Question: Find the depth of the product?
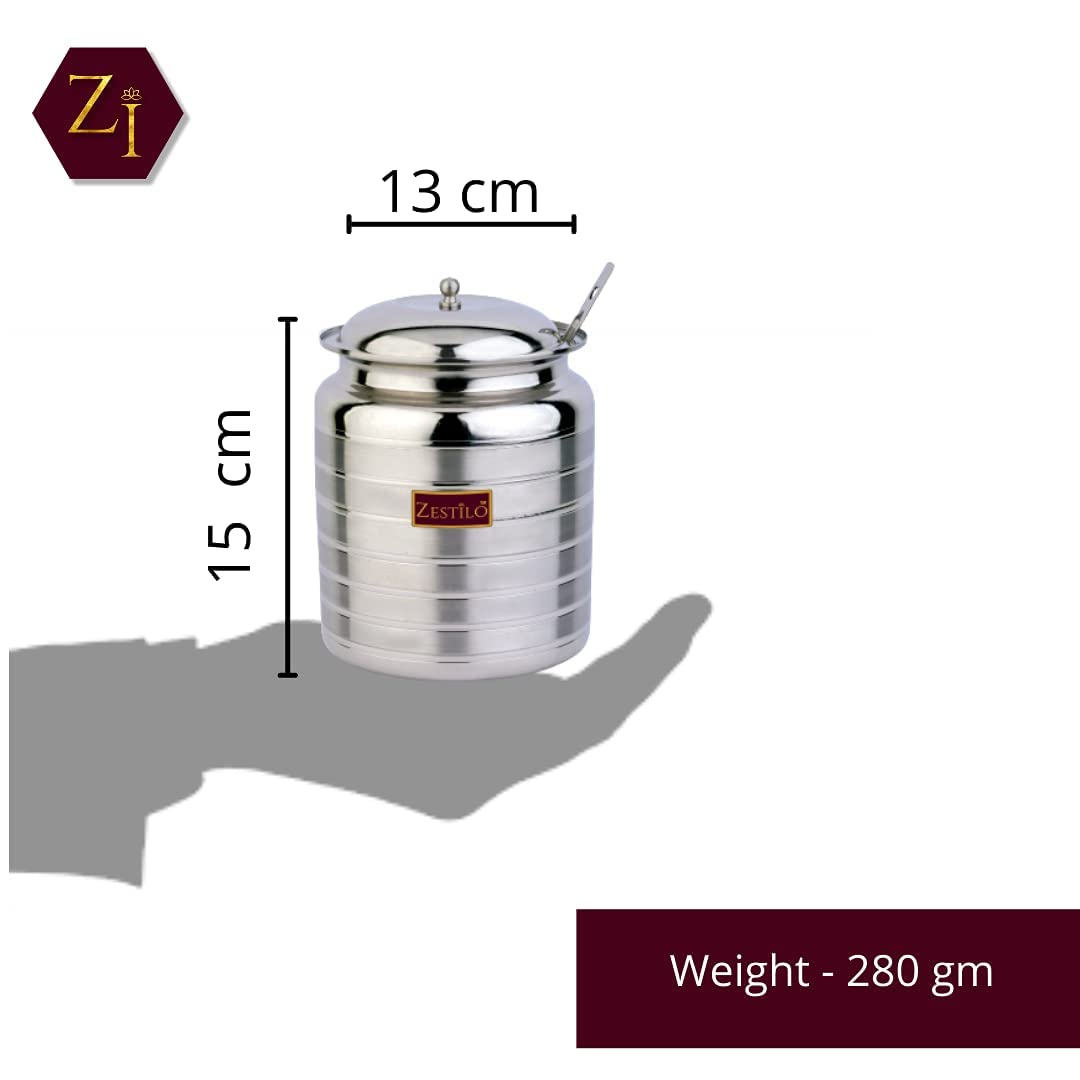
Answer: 13.0 centimetre